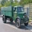
Label: truck